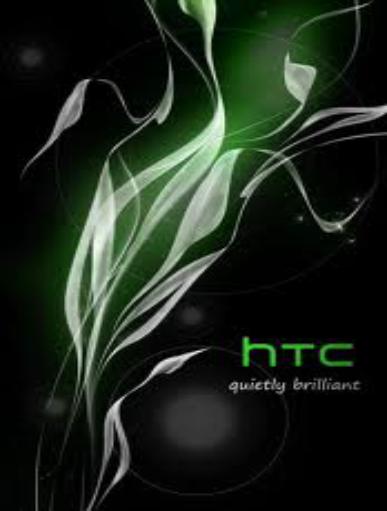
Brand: HTC
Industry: Electronic